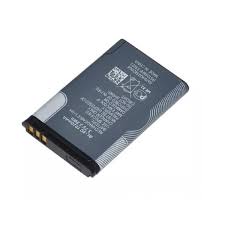
Waste category: battery